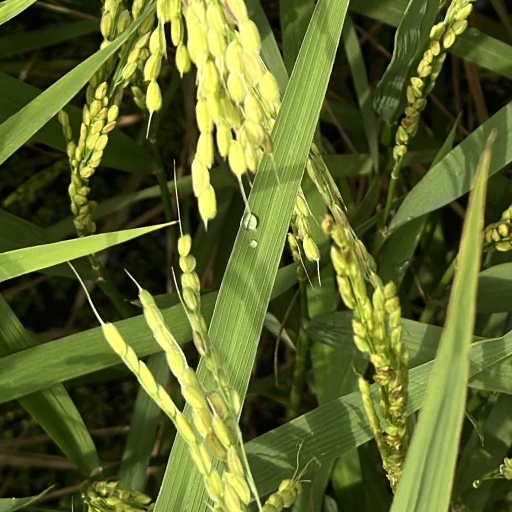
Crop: rice